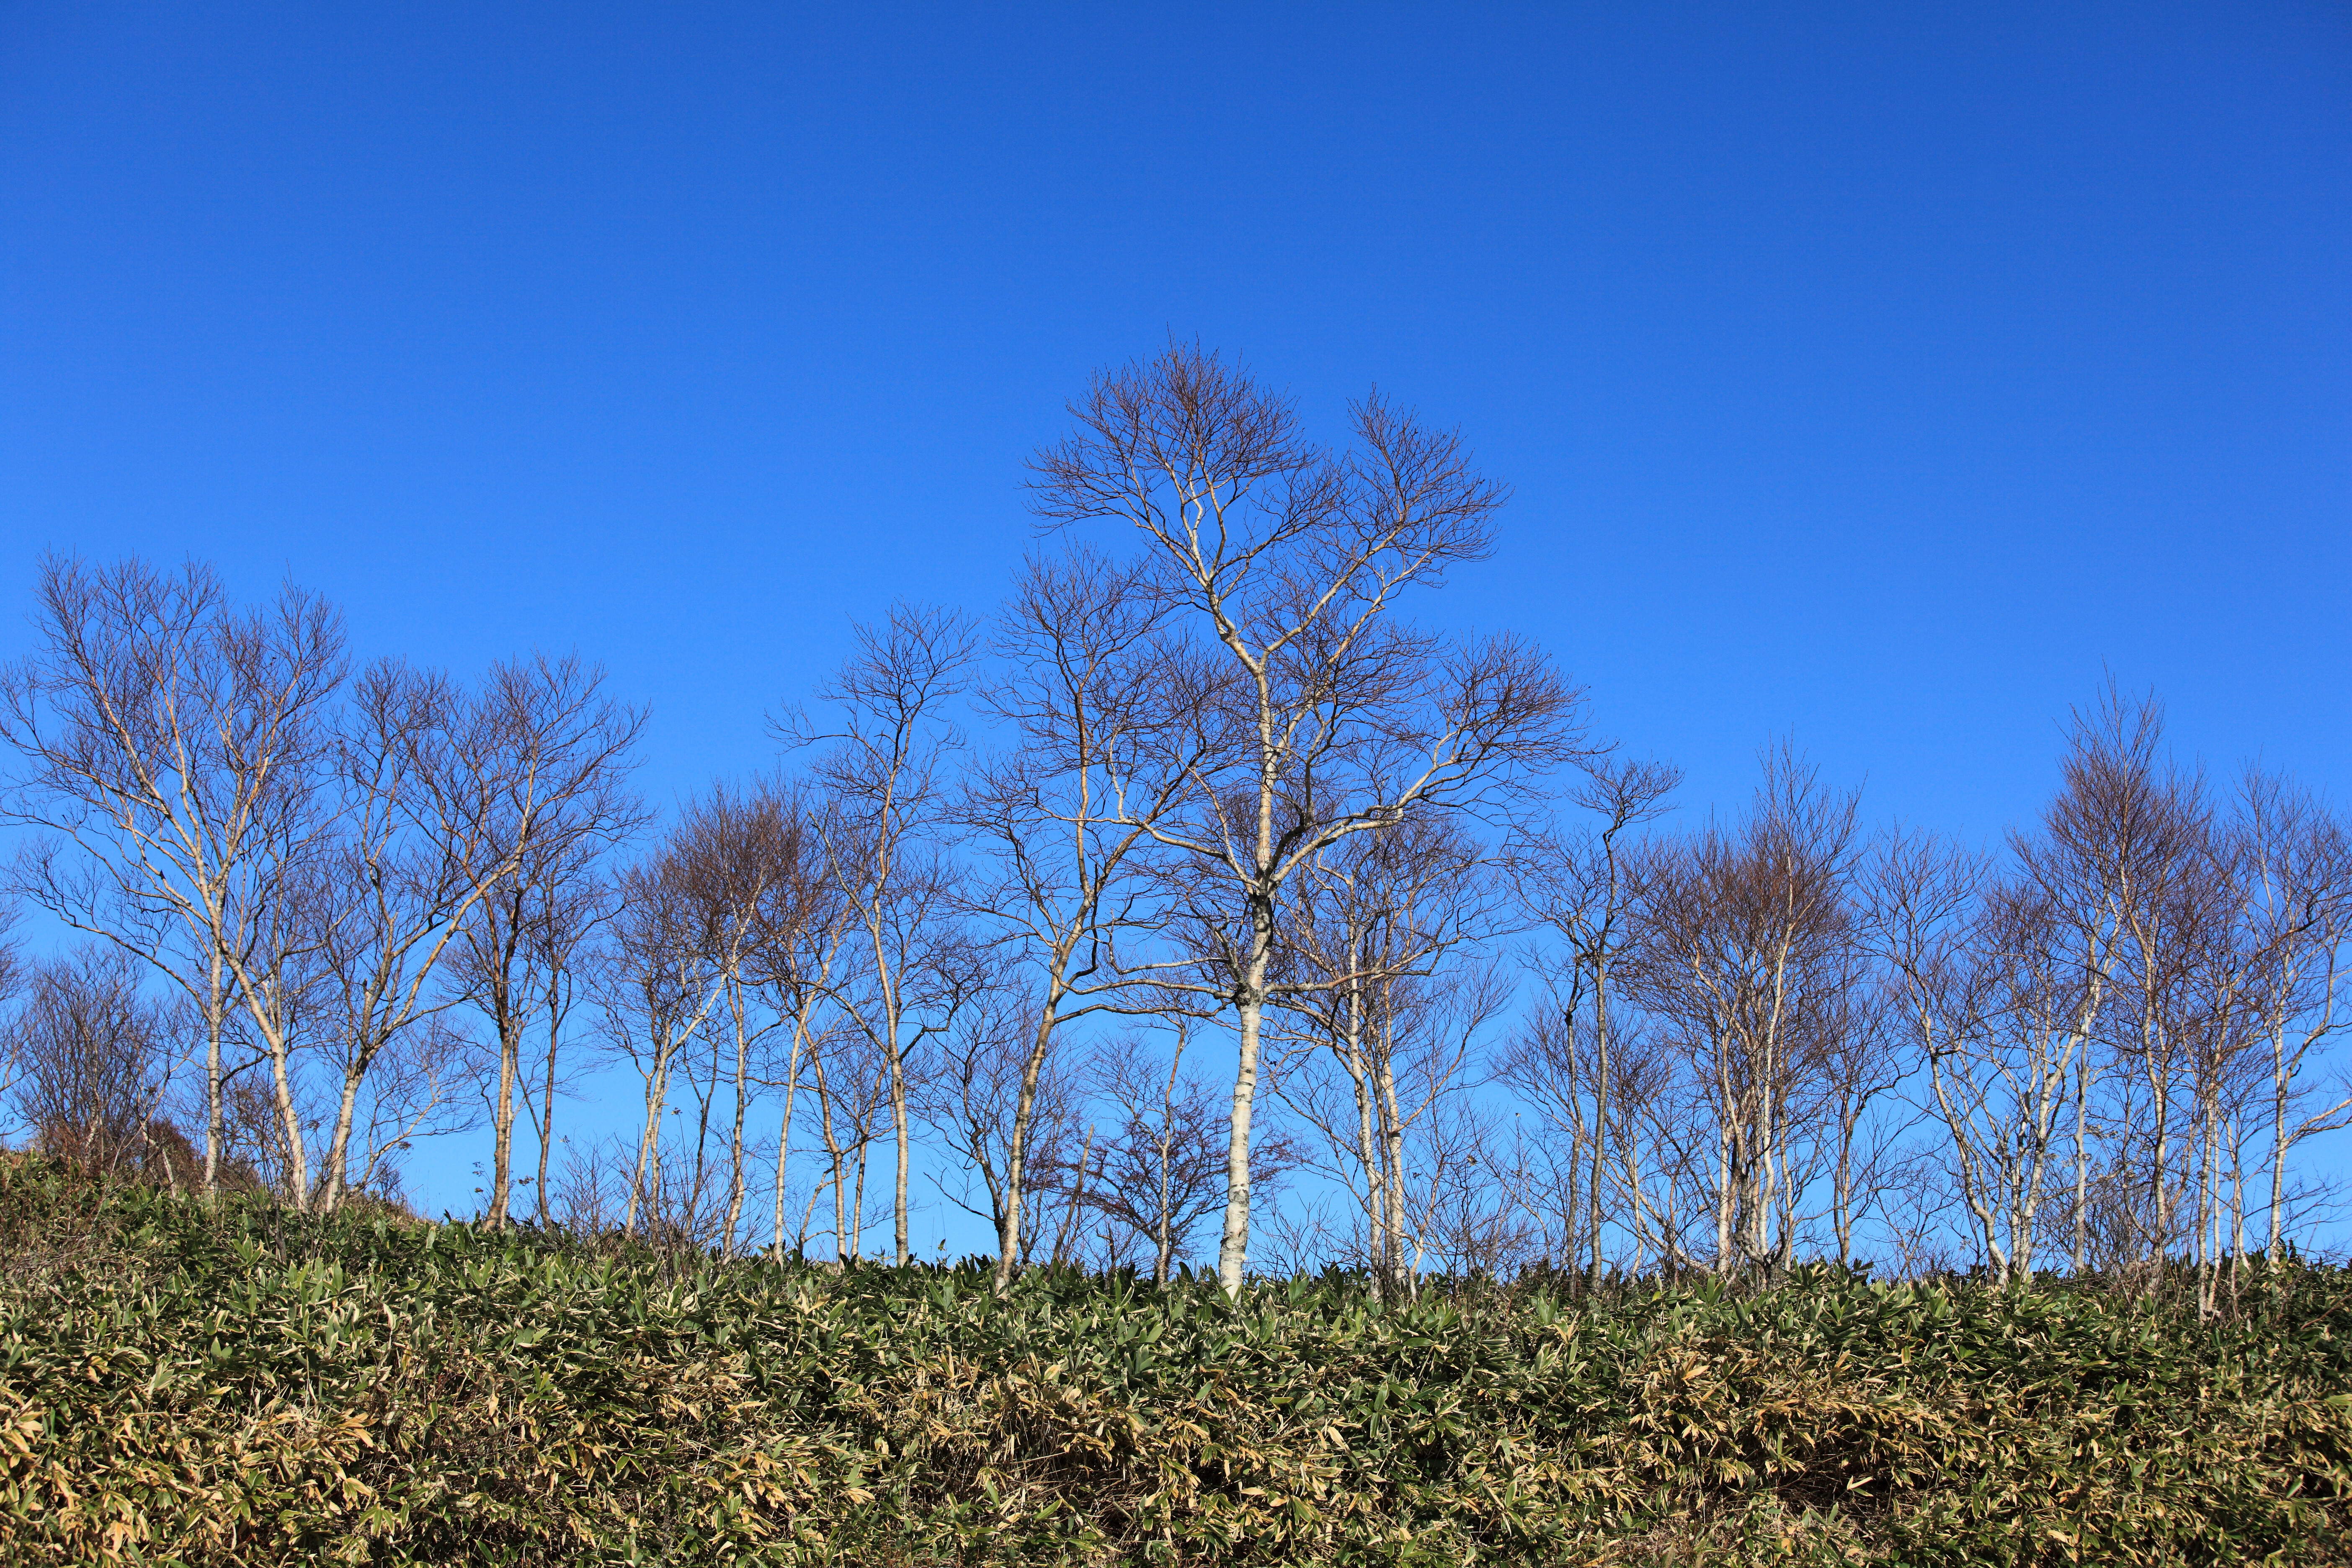
tree, forest, grass, cloud, plant, sky, field, meadow, prairie, hill, flower, high, autumn, soil, grassland, 5d, hires, habitat, markii, ecosystem, hi, res, resolution, gunma, agatsuma, nozoriko, flowering plant, biome, natural environment, grass family, woody plant, land plant